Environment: real
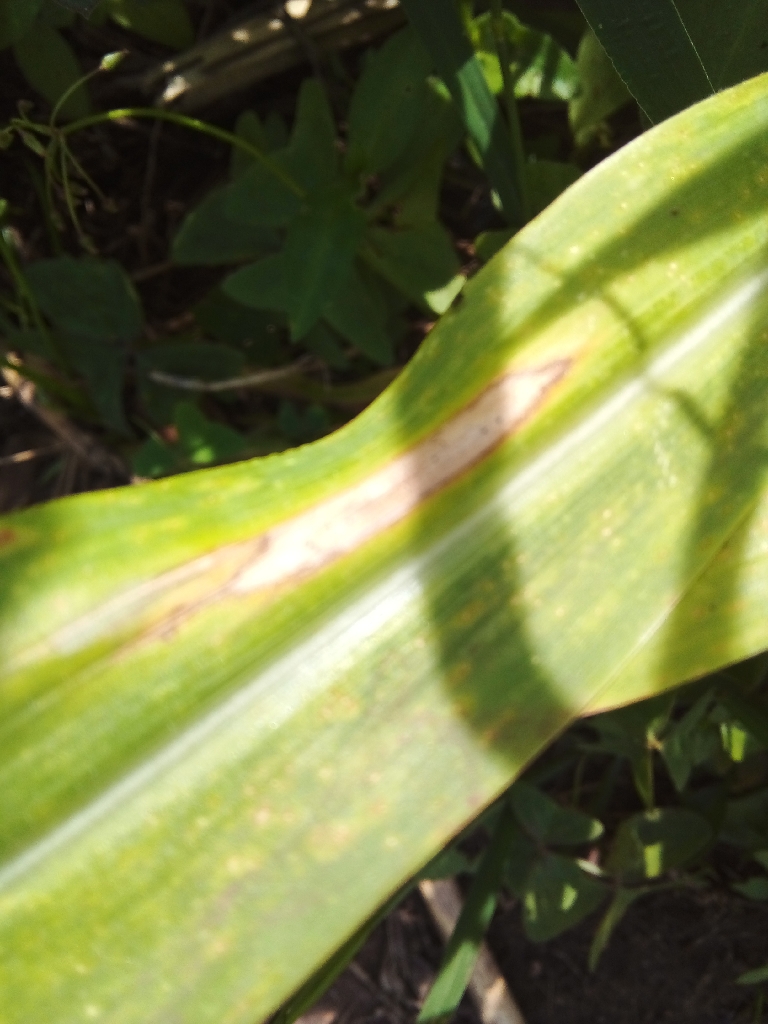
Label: northern_corn_leaf_blight